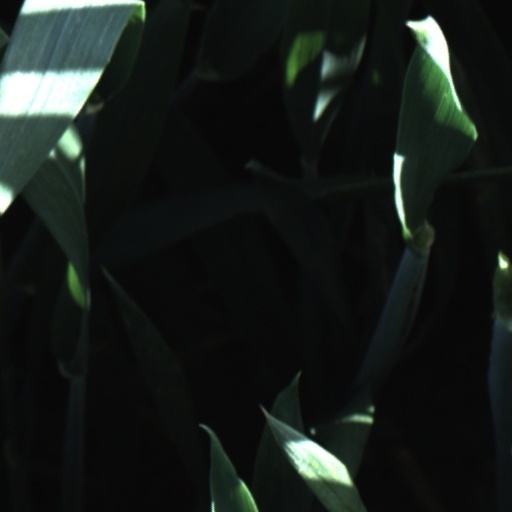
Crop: wheat